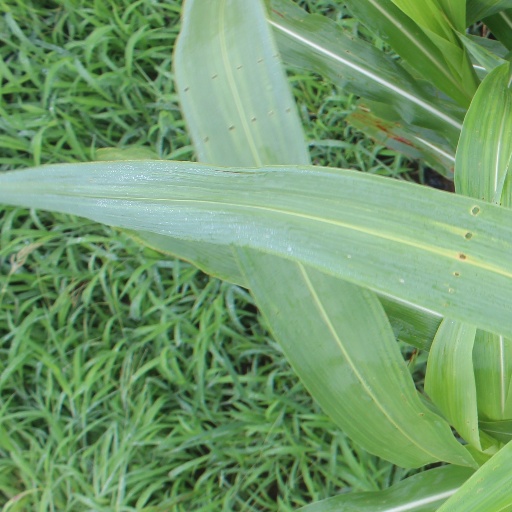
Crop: sorghum